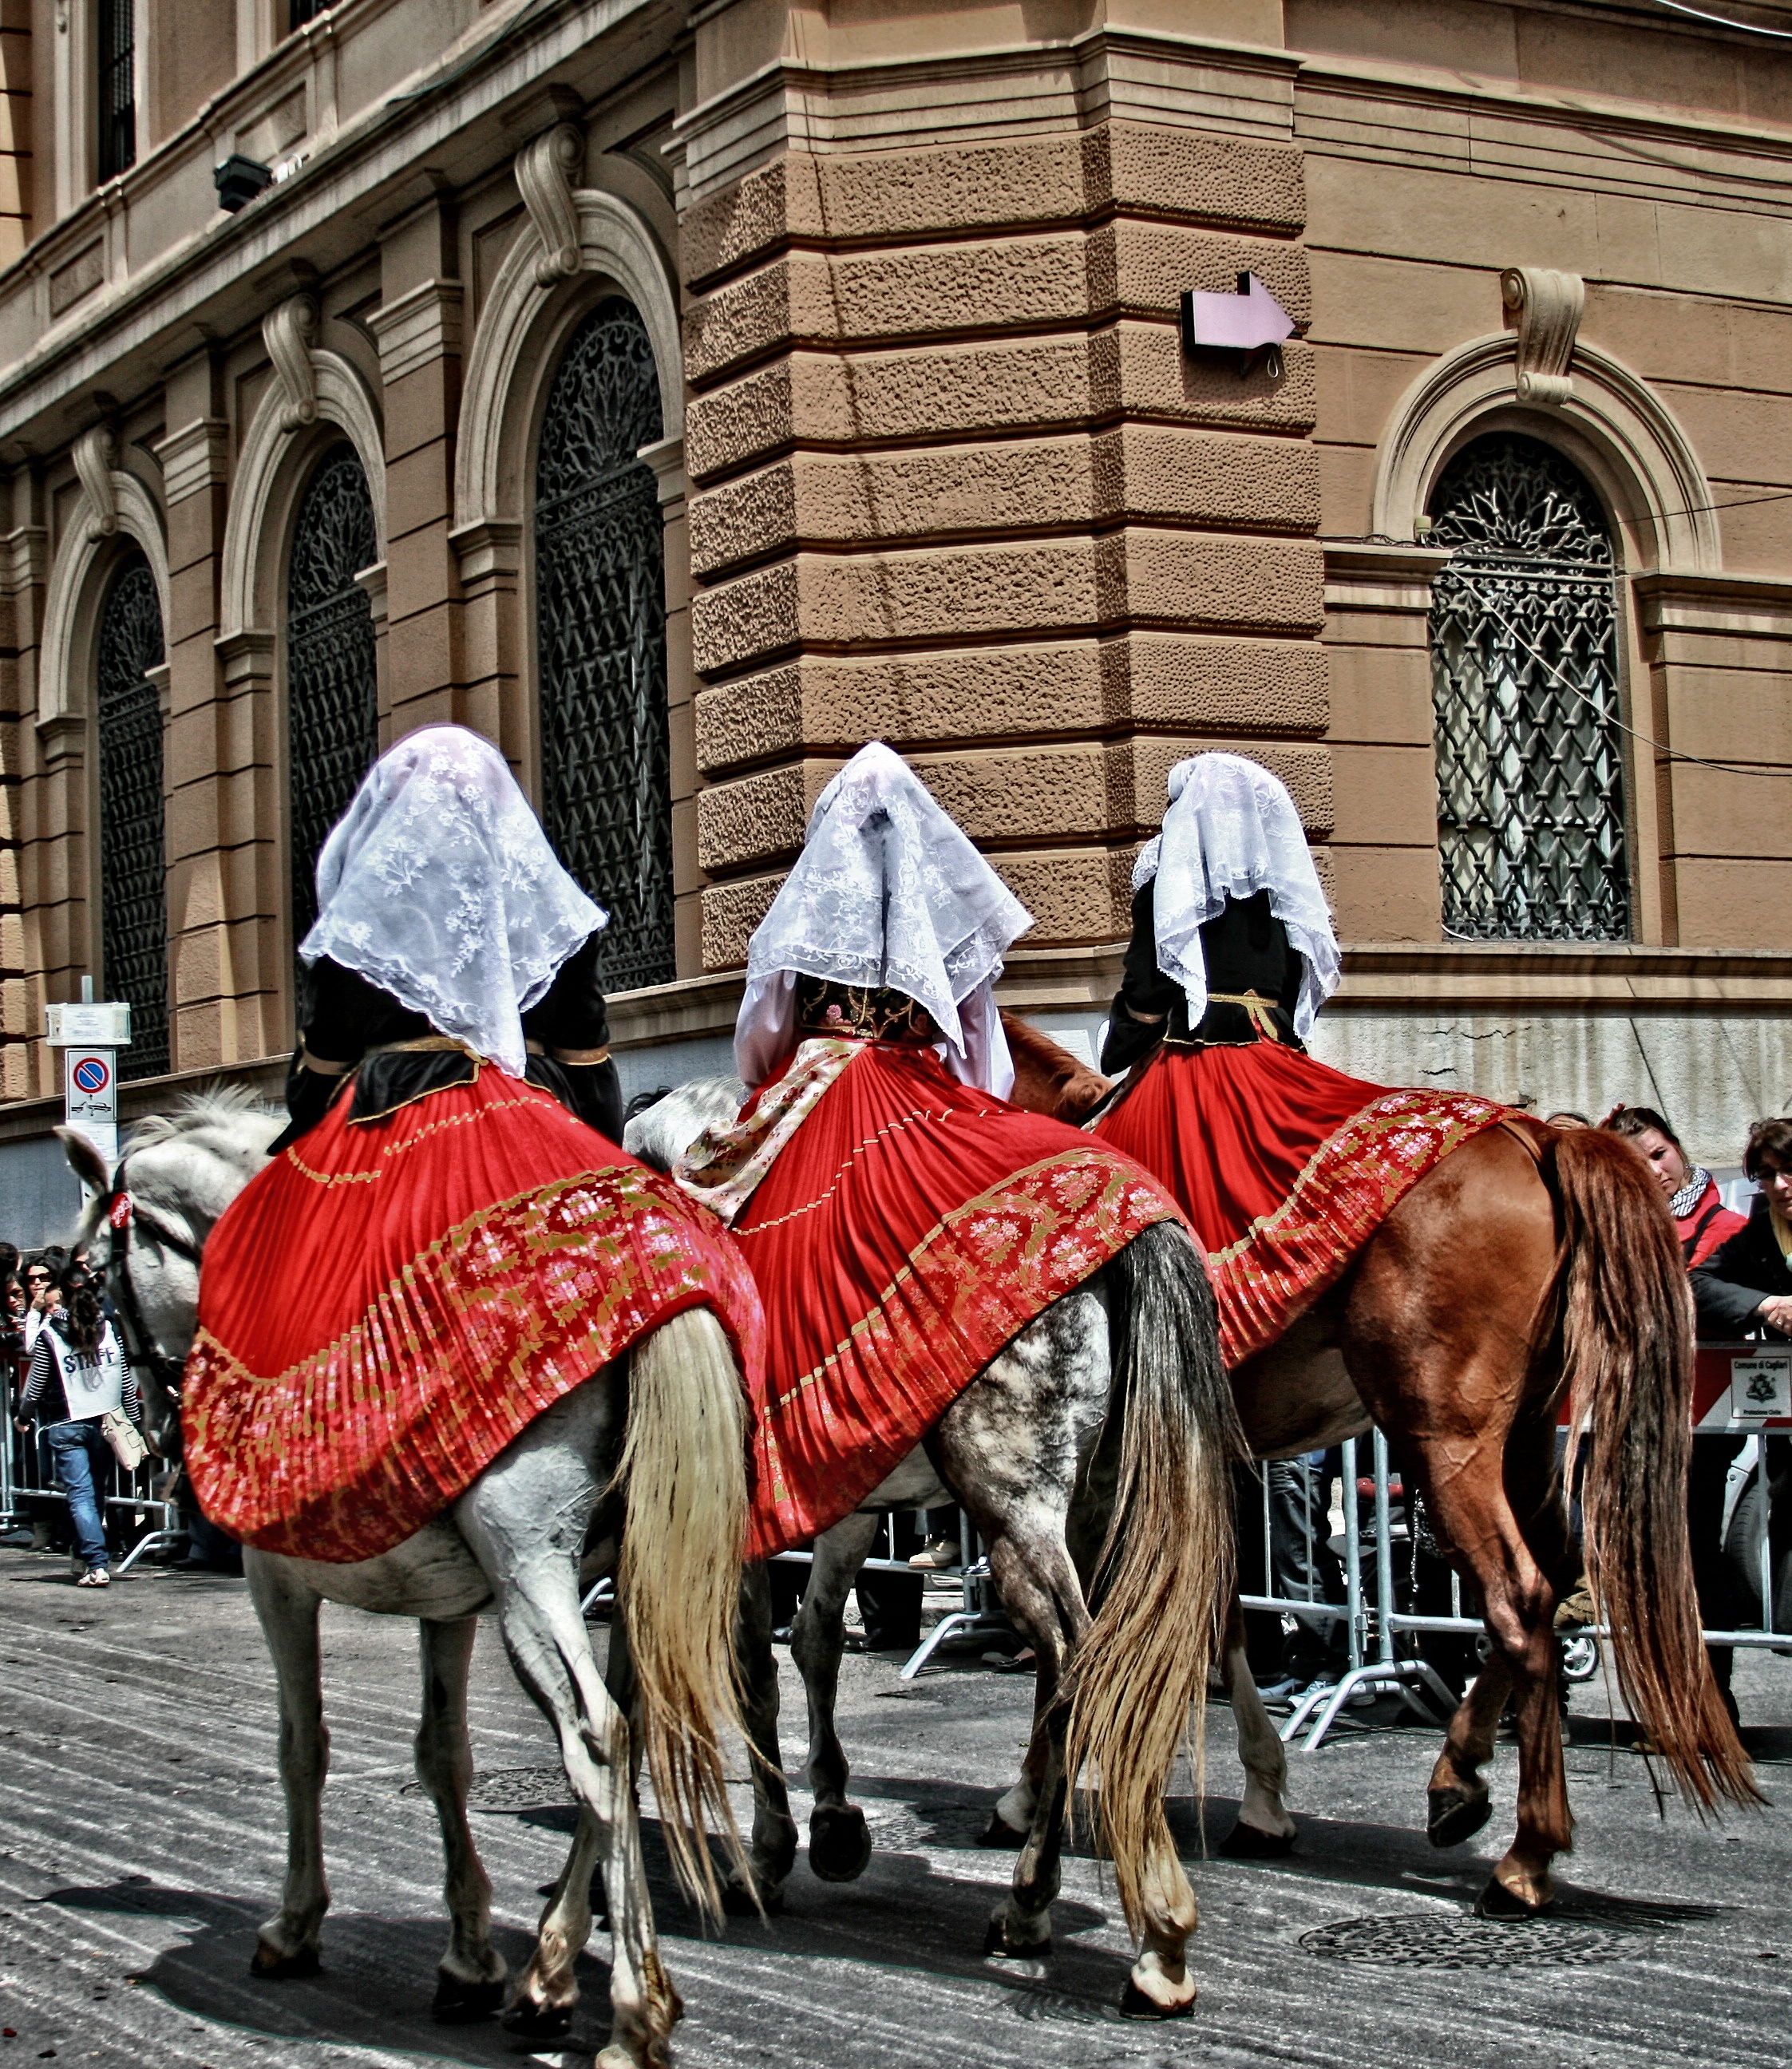
people, road, street, crowd, carnival, italy, parade, festival, carriage, tradition, middle ages, sardinia, cagliari folklore costumes